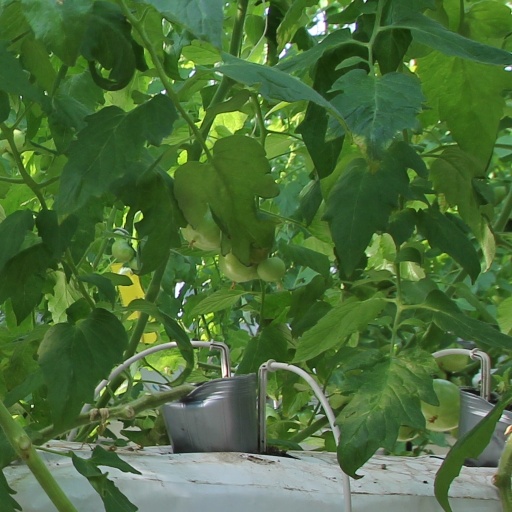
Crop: tomato